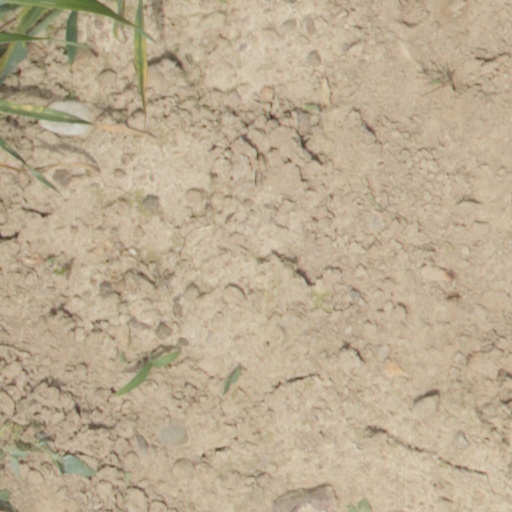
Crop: wheat